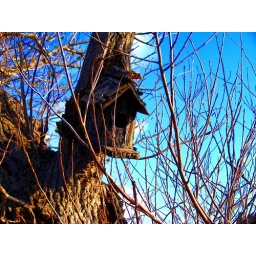
On a tree beside the road on the walk from New Lane station to Martin Mere